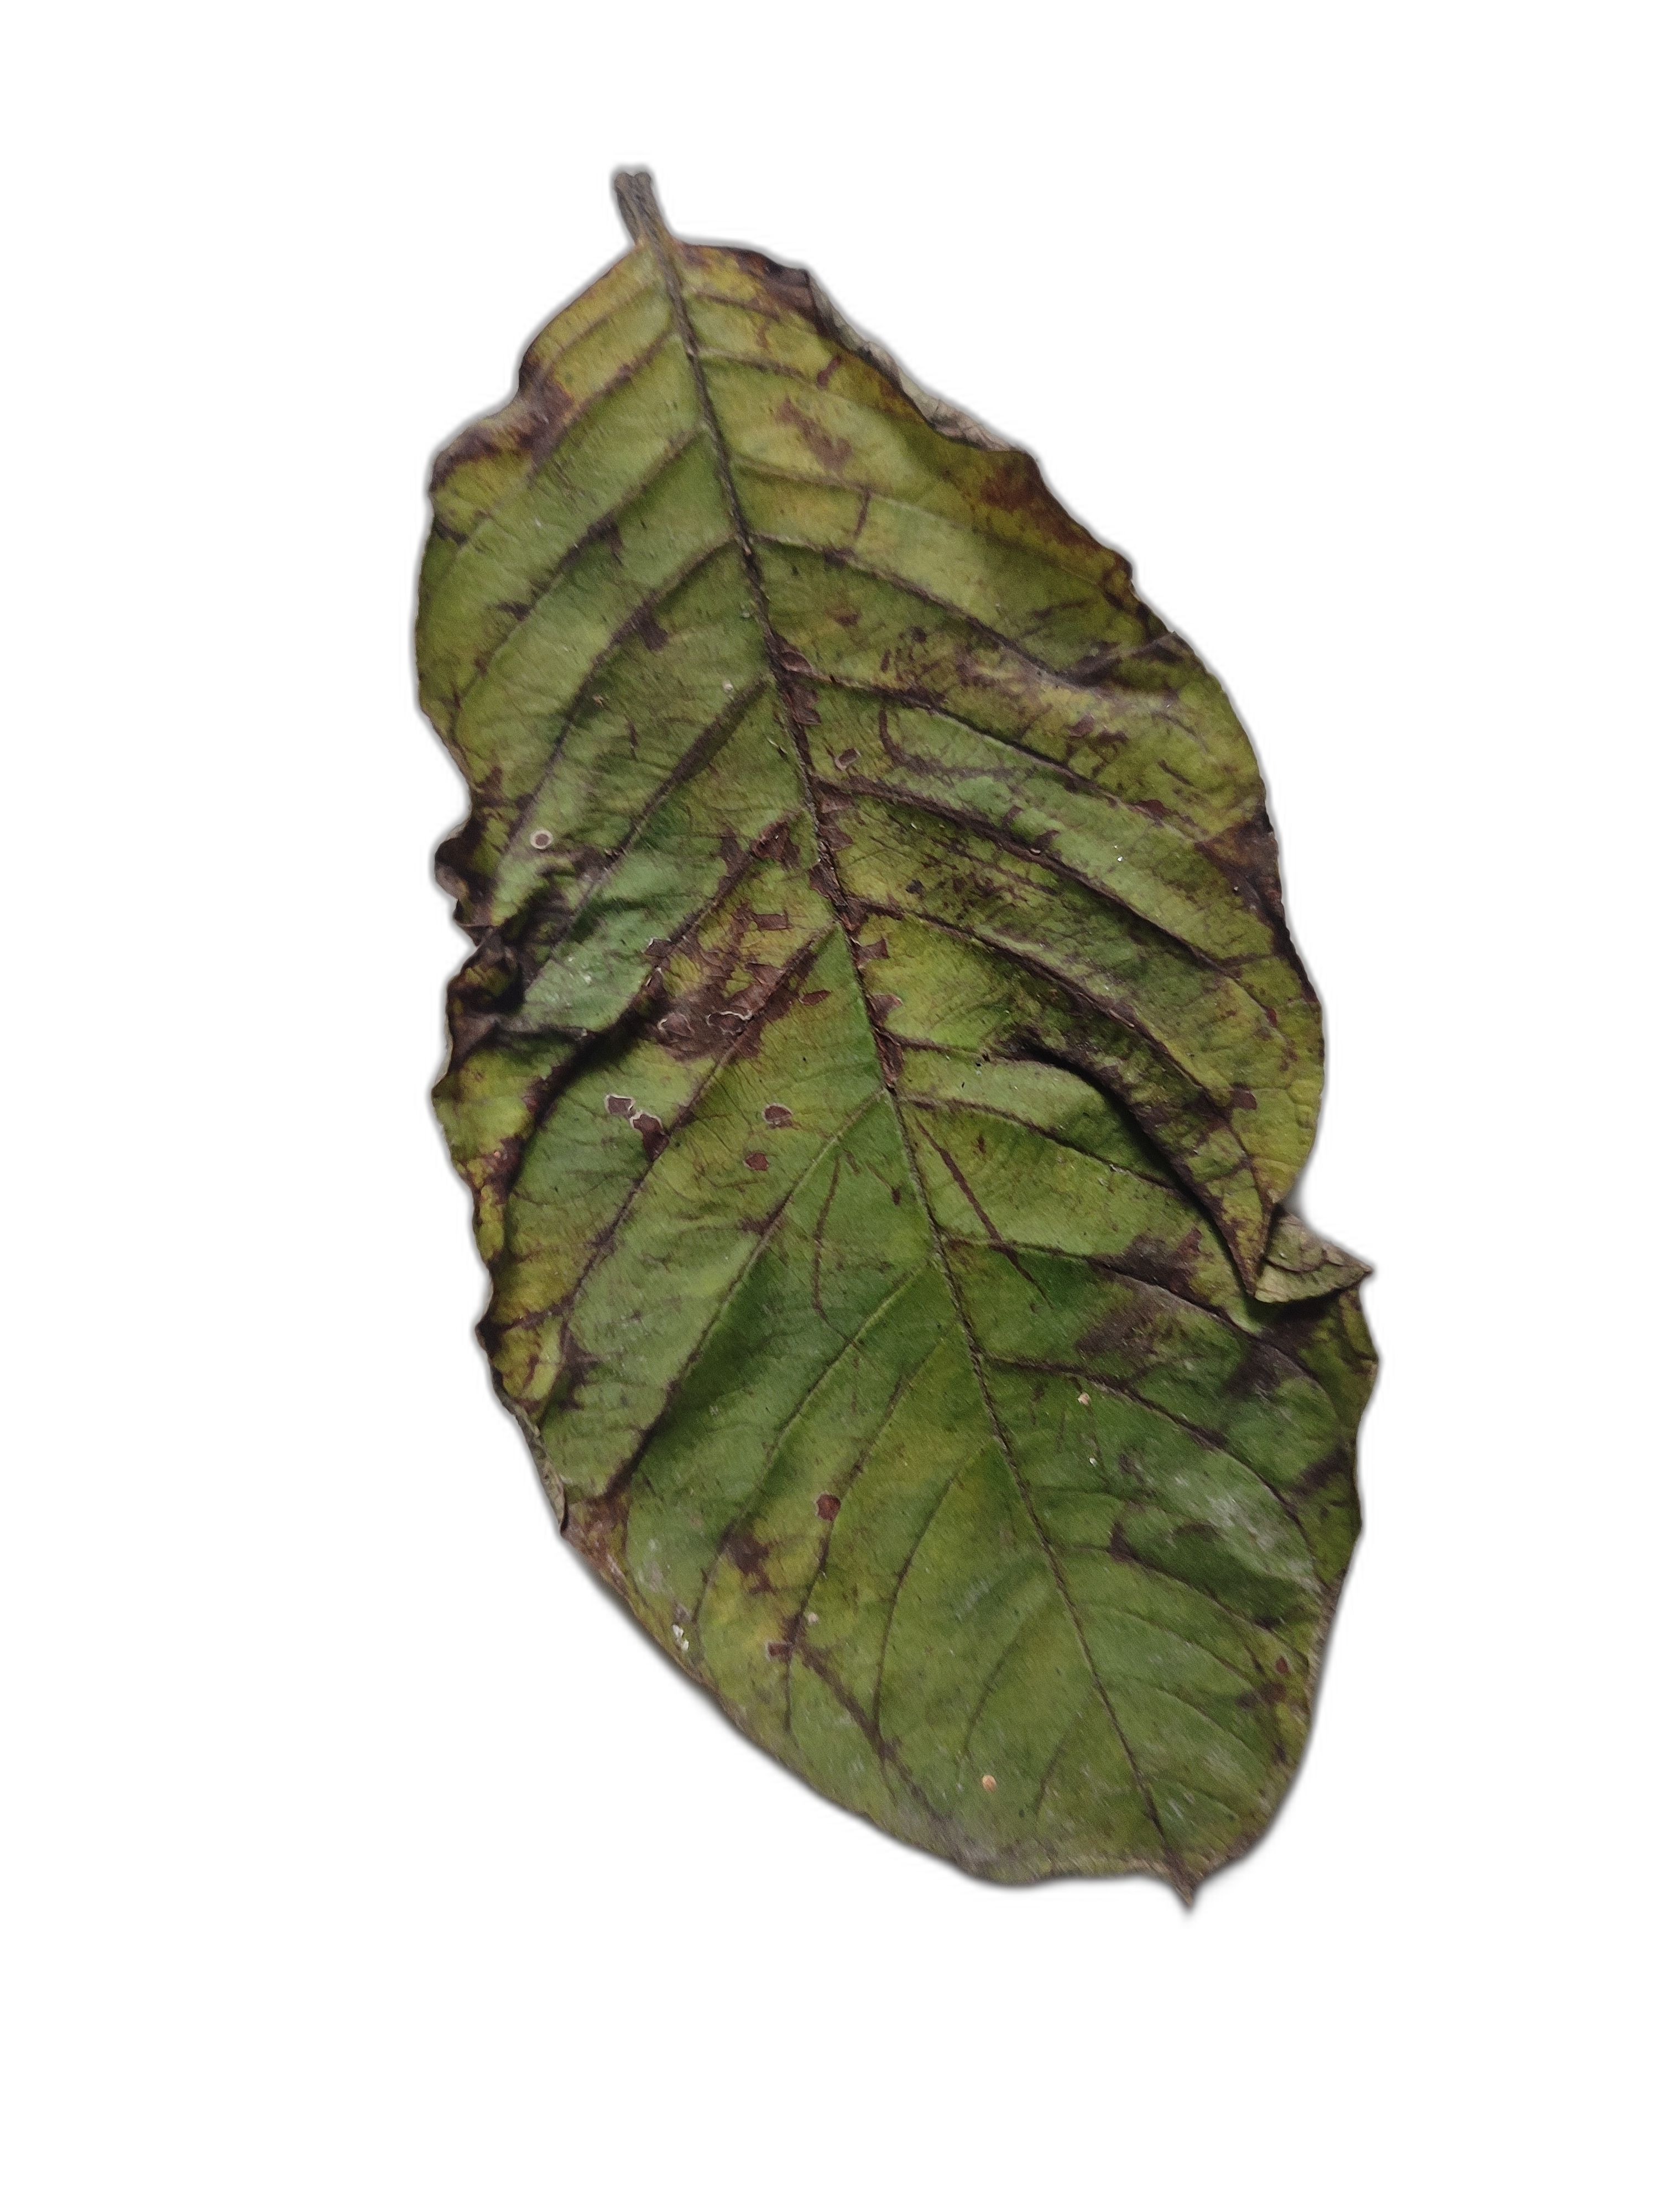
Plant part: leaf
Disease: Dot